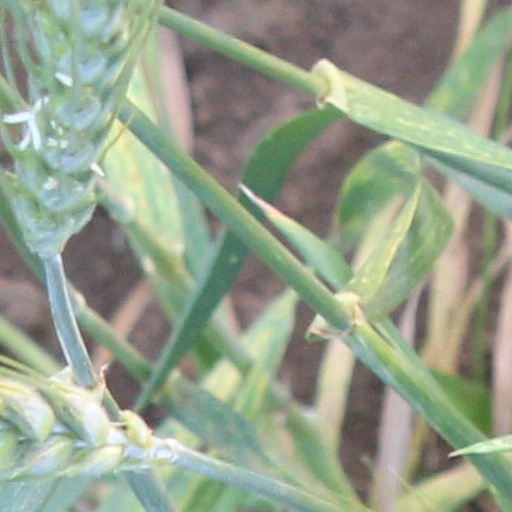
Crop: wheat